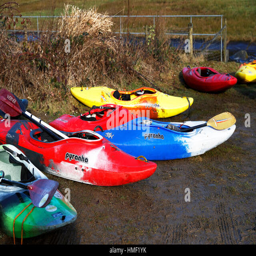
canoes on the river bank